Tate Modern

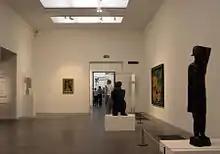
A gallery at Tate Modern

The main collection displays consist of 8 areas with a named theme or subject. Within each area there are some rooms that change periodically showing different works in keeping with the overall theme or subject. The themes are changed less frequently. There is no admission charge for these areas.